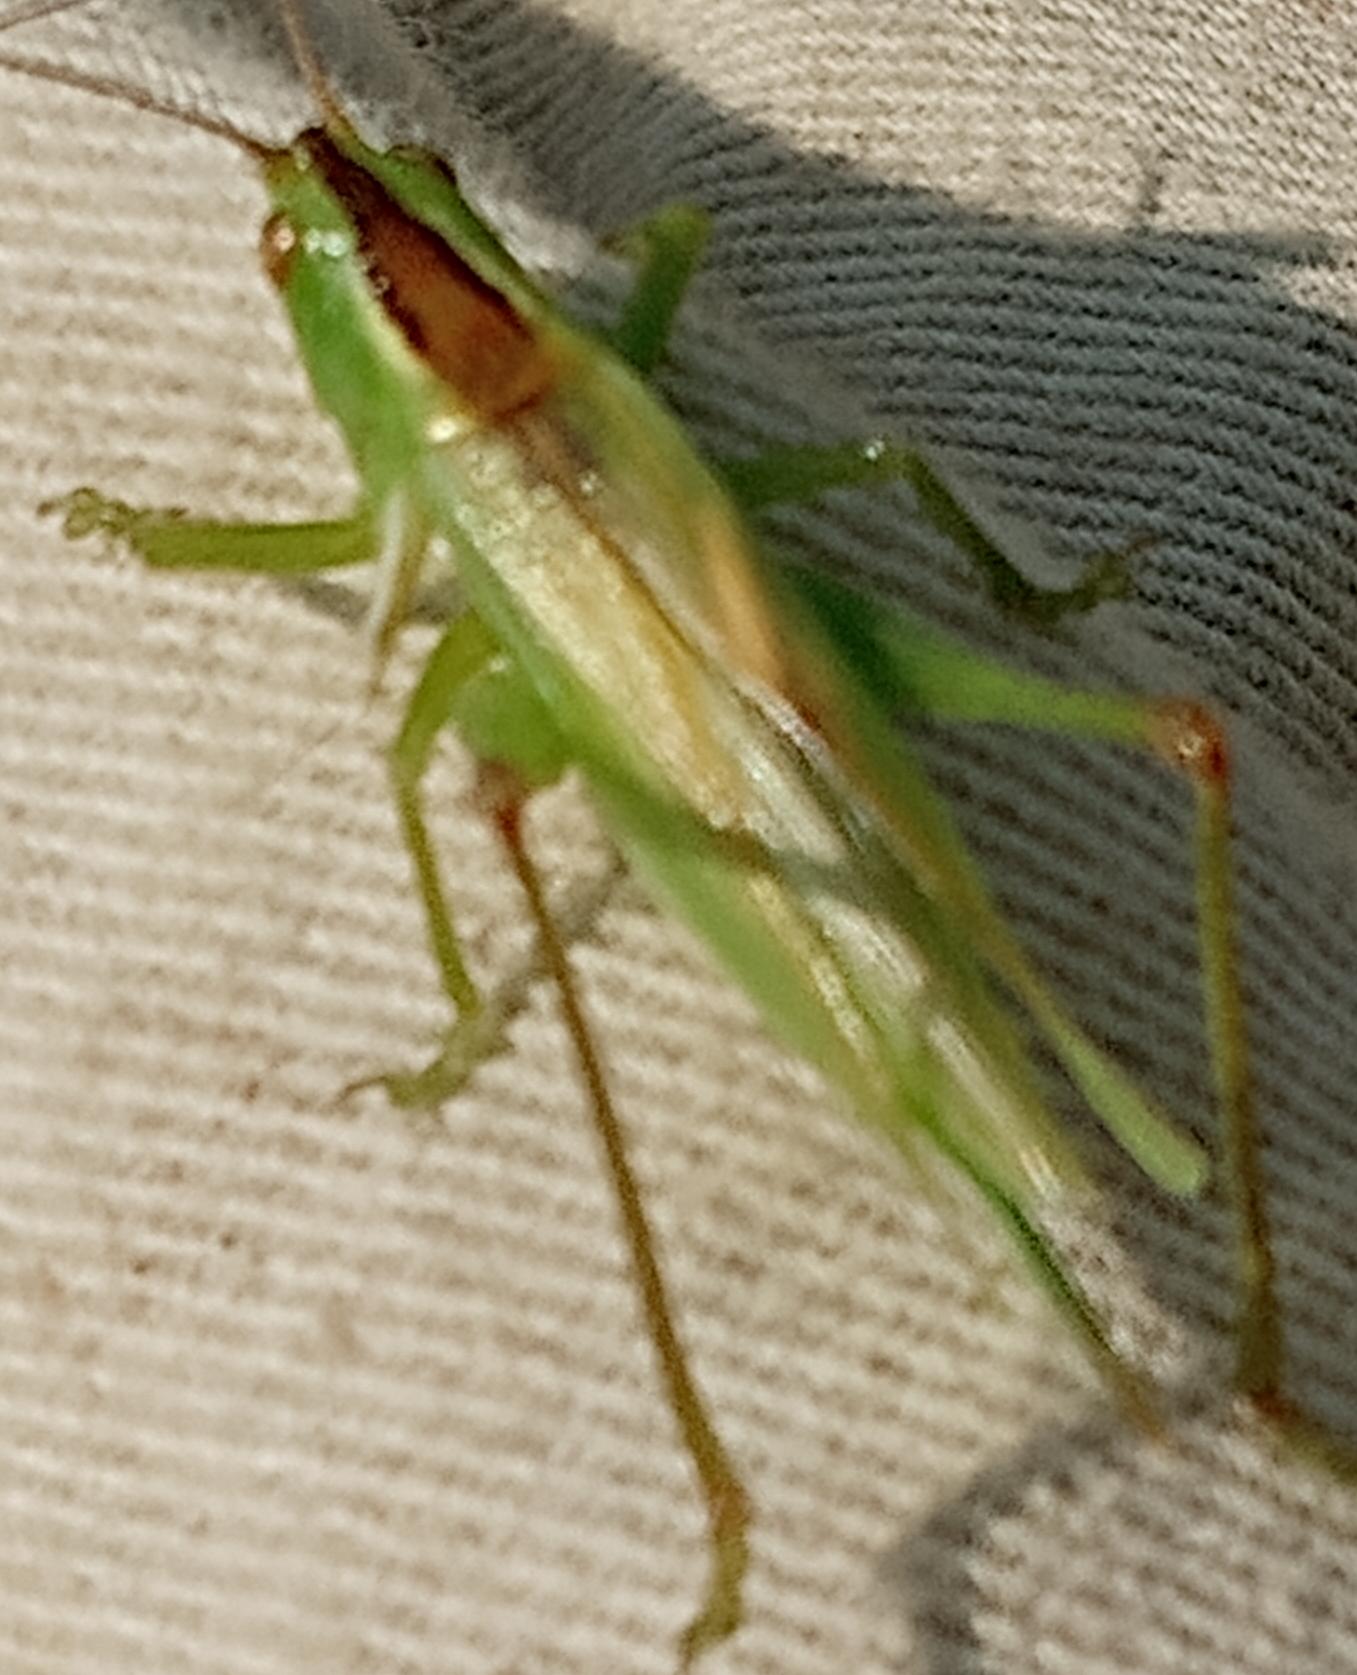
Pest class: occasional_pest